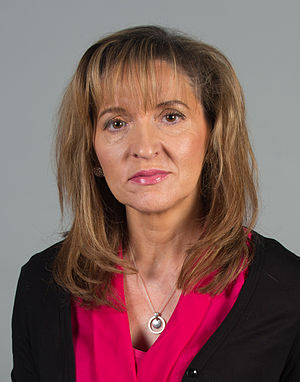
Martina Anderson
Martina Anderson
Martina Anderson er siden 2012 britisk medlem af Europa-Parlamentet, valgt for Sinn Féin.